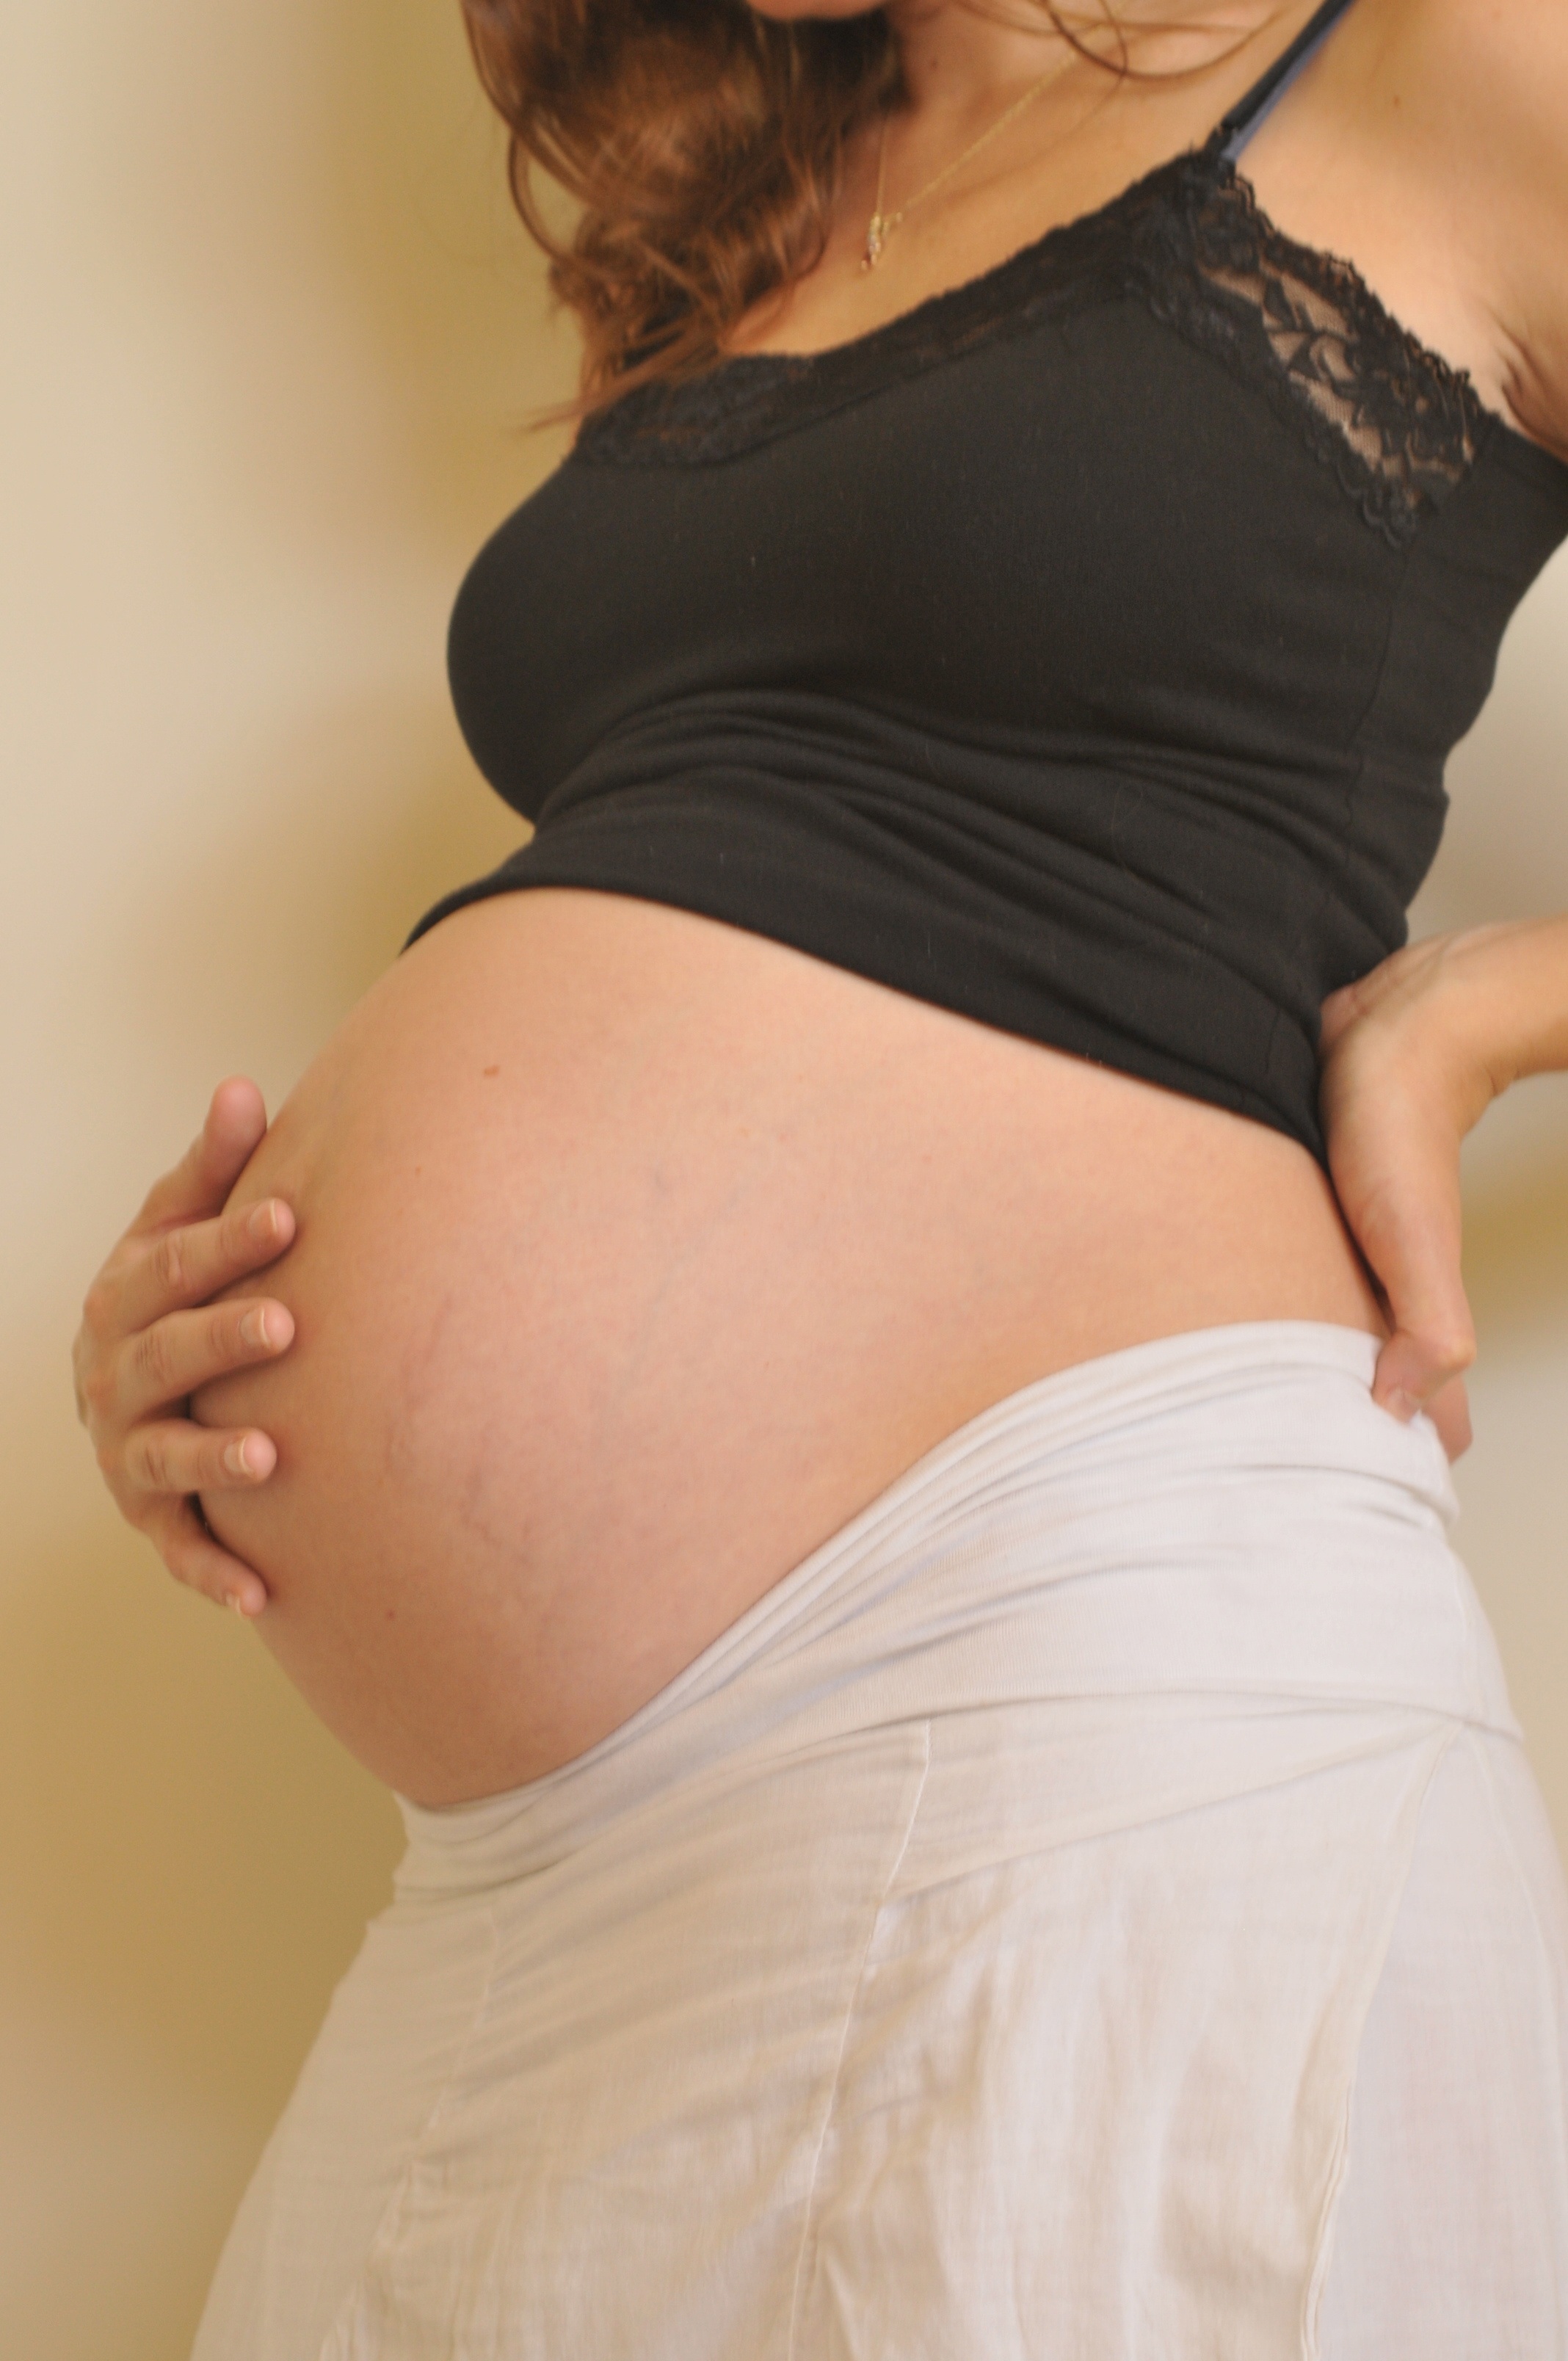
hand, woman, trunk, female, leg, finger, clothing, arm, muscle, parent, chest, pregnancy, motherhood, maternity, human body, neck, thigh, pregnant, belly, body, expecting, abdomen, photo shoot, brassiere, sense, pregnant woman, undergarment, active undergarment